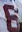
Number: 6